Michele Vendruscolo

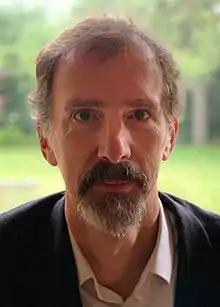
Michele Vendruscolo in 2019

Michele Vendruscolo (born in Udine, 23 July 1966) is an Italian British physicist working in the UK, noted for his theoretical and experimental work on protein folding, misfolding and aggregation.